Eliye Springs

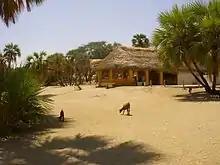
Eliye Springs Hotel Resort, Turkana

Eliye Springs, also known as Ille Springs, is a remote village on the western shore of Lake Turkana in Kenya, near the mouth of Turkwel River. It is located 50 kilometres east of Lodwar and 40 kilometres south of Kalokol.